Khosrow Parviz hunting ground

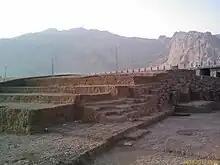
Archeological exploration about khosrow parviz hunting ground in year 2009

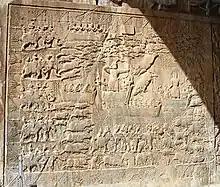
Inscriptions from Khosrow parviz hunting ground on a stone inscription in Taq-e Bostan

Khosrow parviz hunting ground (Persian:شکارگاه خسرو پرویز) or Tape-ye-moradhasel (Persian:تپه مرادحاصل) is an ancient Sasanid complex in the north of Kermanshah city in western Iran.